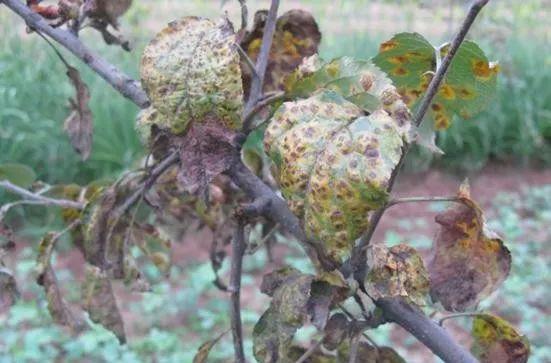
Plant: Apple
Disease: apple rust